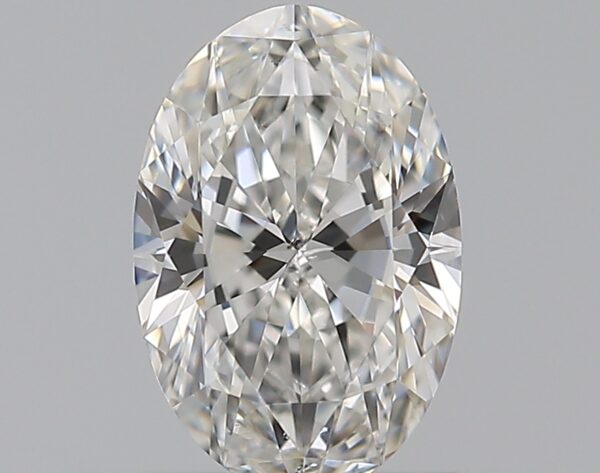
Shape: oval
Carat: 0.5
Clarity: SI1
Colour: F
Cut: EX
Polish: EX
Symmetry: VG
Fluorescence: N
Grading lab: GIA
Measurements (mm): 6.58 x 4.38 x 2.66